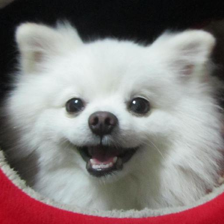
Label: animals